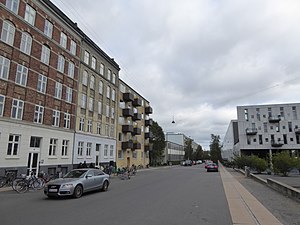
Rentemestervej
Rentemestervej øst for Frederiksborgvej.
Rentemestervej, indtil 1930 H.C. Jensens Vej, er en gade i den københavnske bydel Bispebjerg. Gaden er øst-vest gennemgående i kvarteret Nordvestkvarteret.